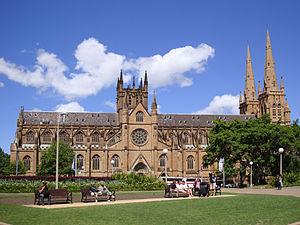
L'architecture de Sydney, la plus ancienne ville d'Australie, se caractérise par l'absence d'une architecture uniforme et par la juxtaposition des styles qui se sont succédé au cours des 200 ans d'histoire de la ville, depuis ses modestes débuts avec des matériaux locaux et le manque de financement jusqu'aux gratte-ciels modernes.